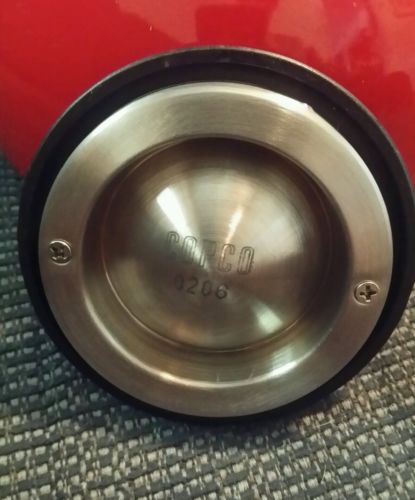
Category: kettle